Lenin Peak disaster

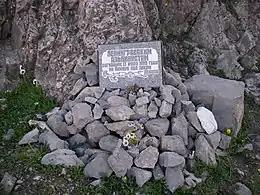

The Lenin Peak disaster occurred on 13 July 1990 when 43 climbers were killed during an avalanche on the 7,134-meter-high mountain peak in northeast Tajikistan and Kyrgyzstan (then part of the USSR). The deadly avalanche was triggered by a moment magnitude scale 6.4 earthquake which struck at a depth of 216.8 km beneath the Hindu Kush mountains in neighbouring Afghanistan. The incident is believed to be the deadliest mountaineering disaster in history.